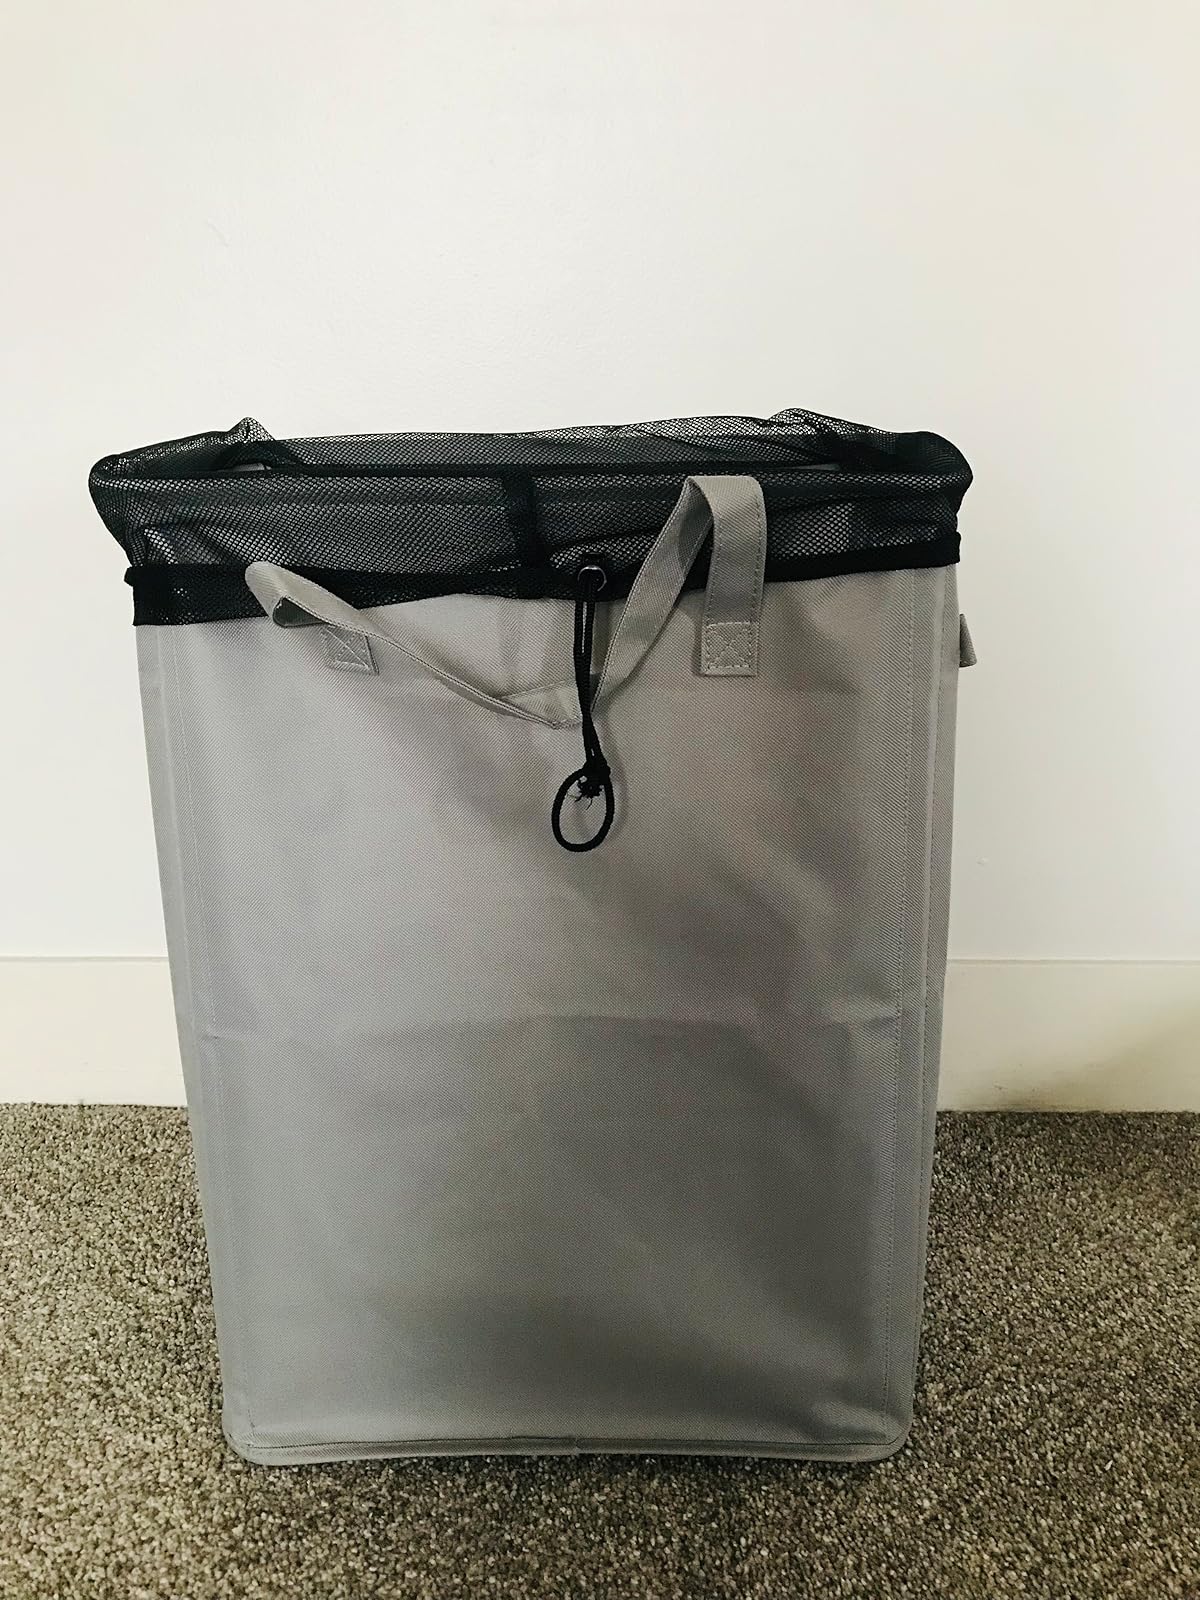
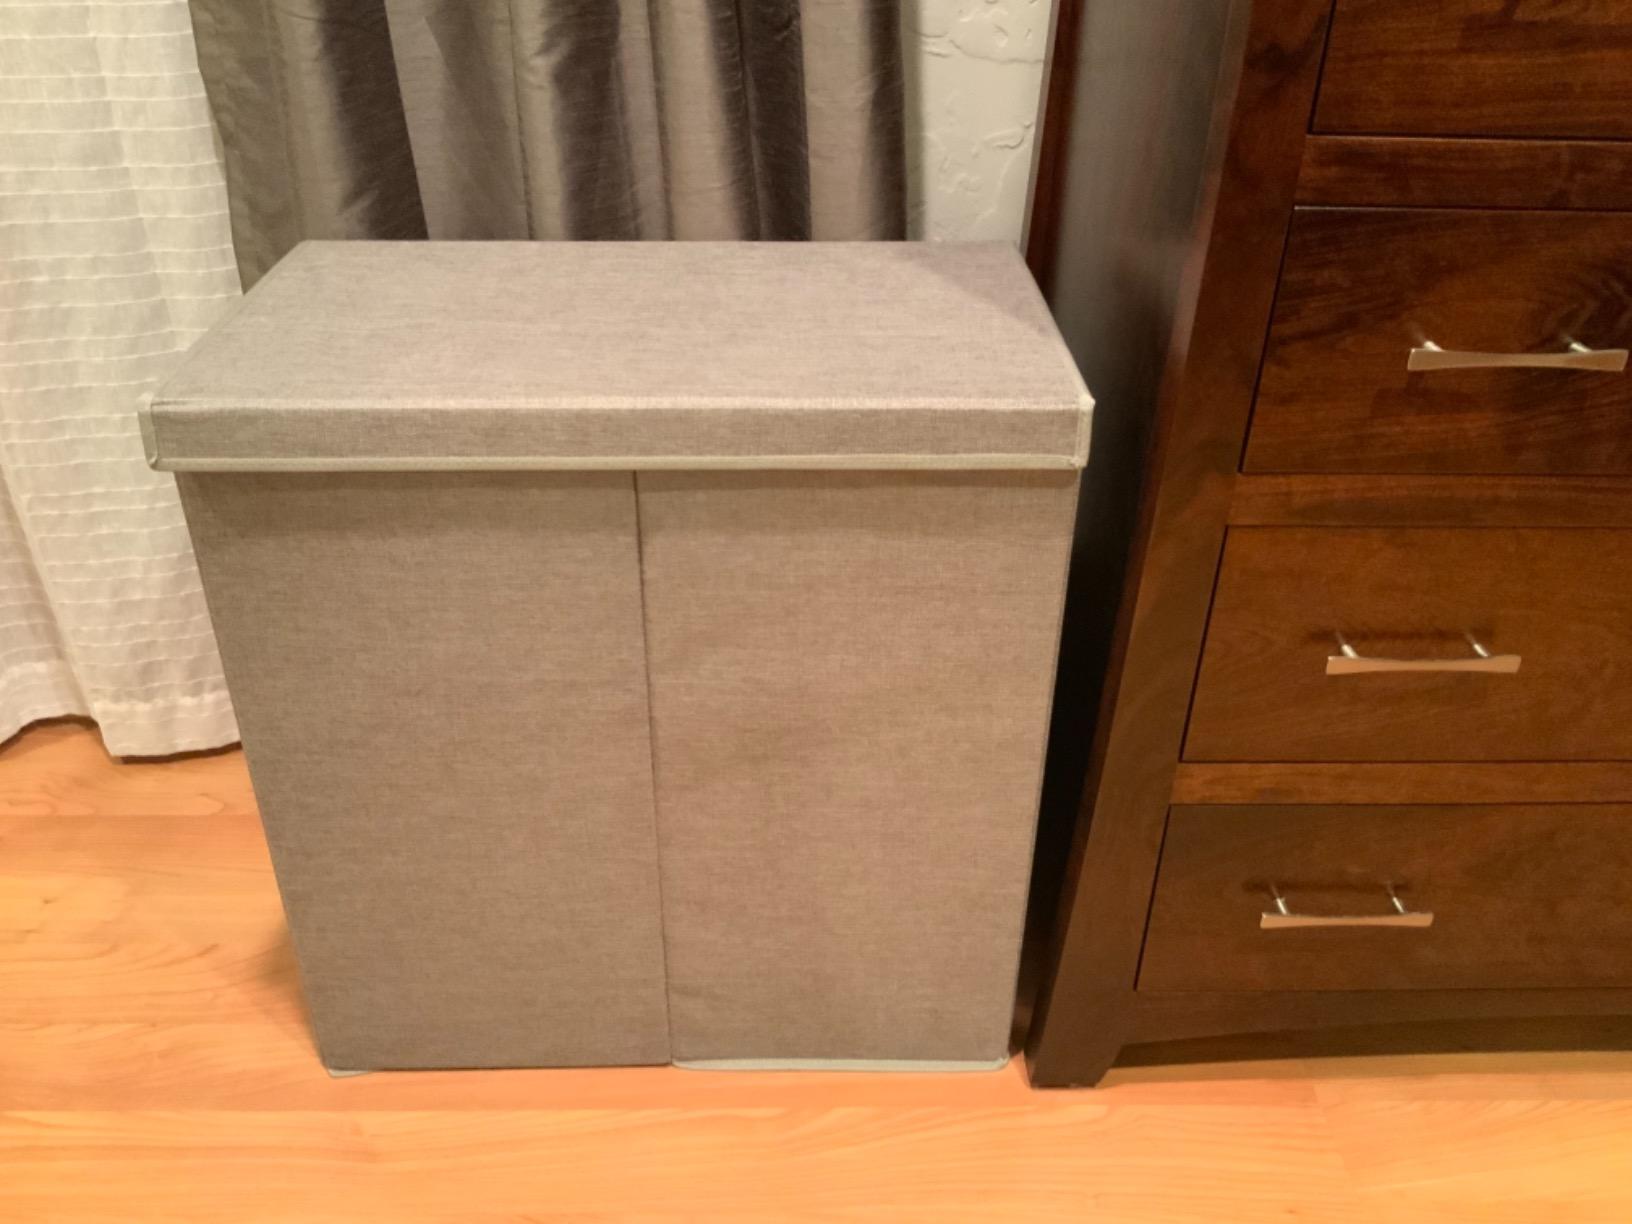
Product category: items_hamper
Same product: no